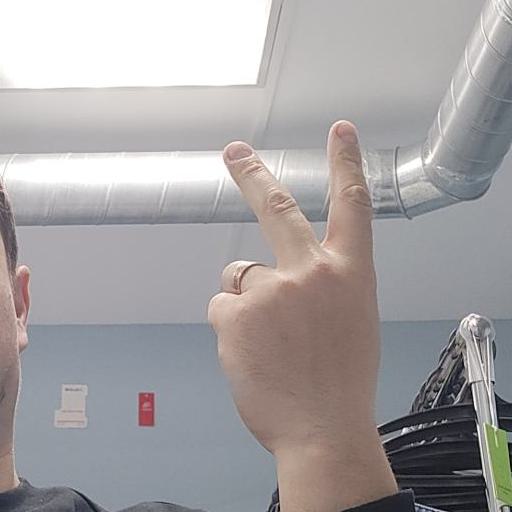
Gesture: peace_inverted